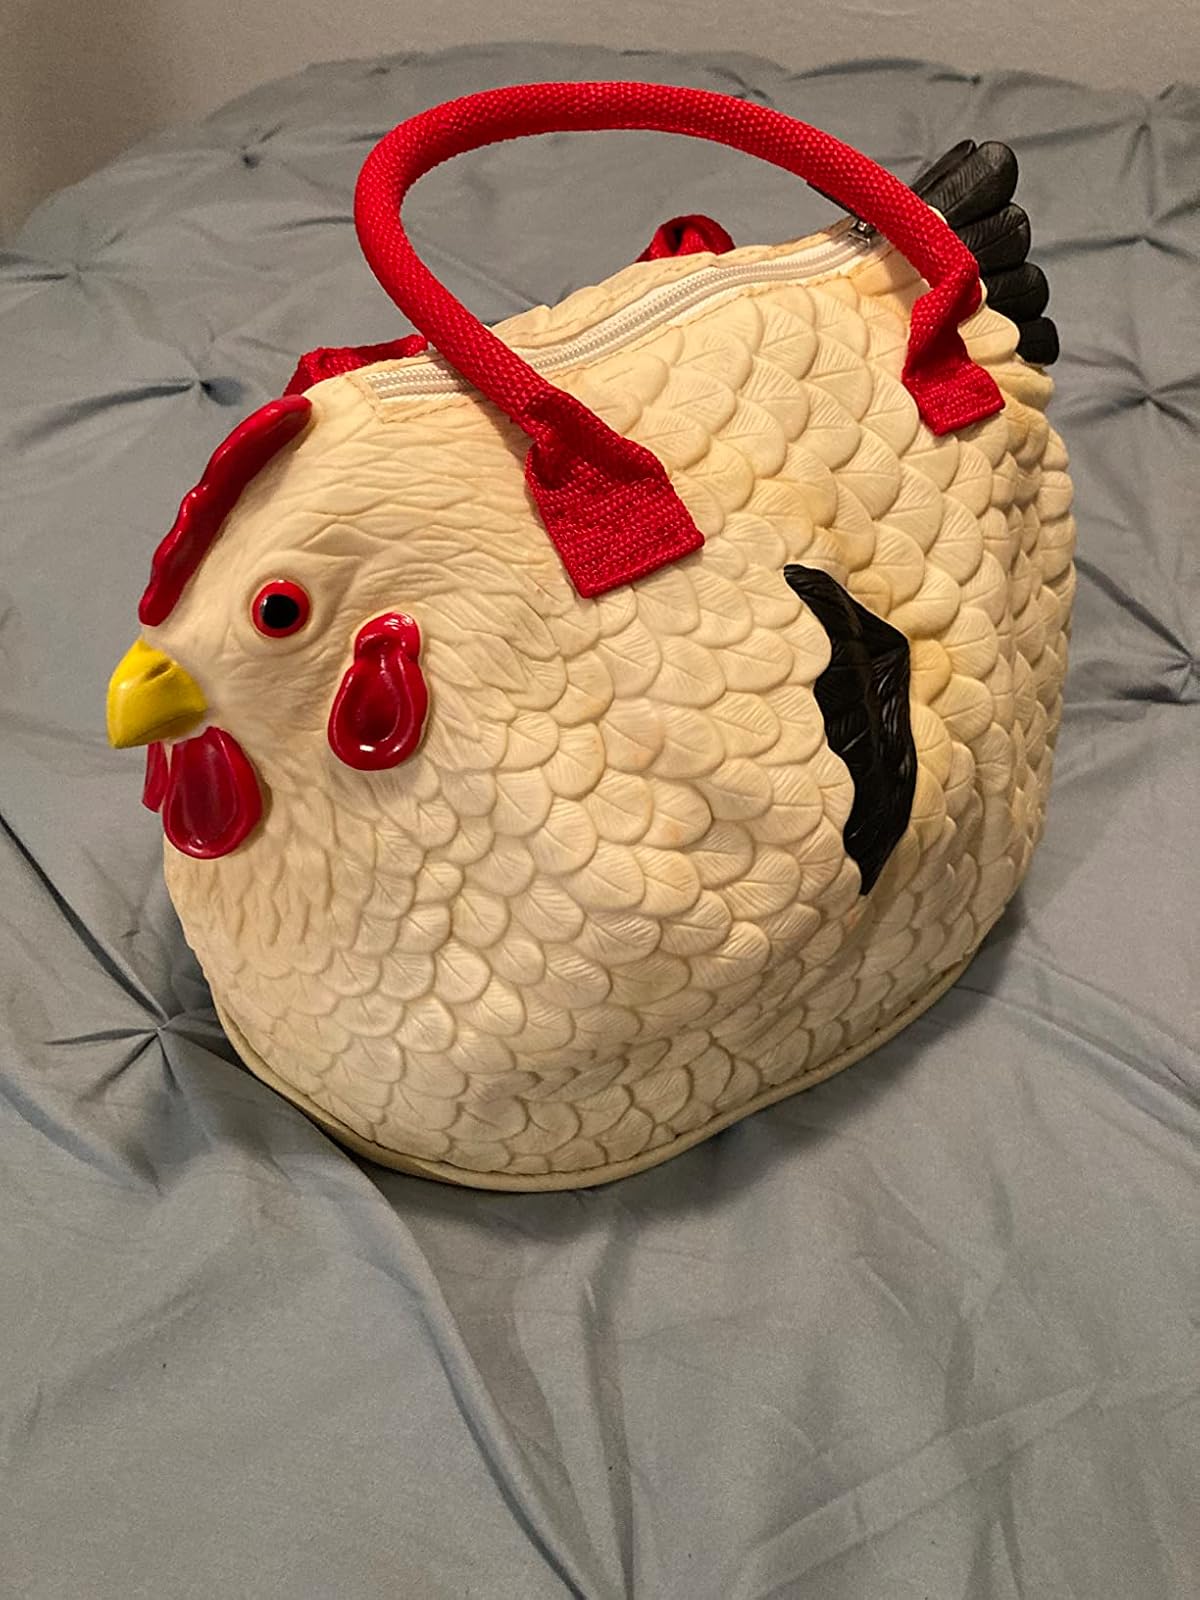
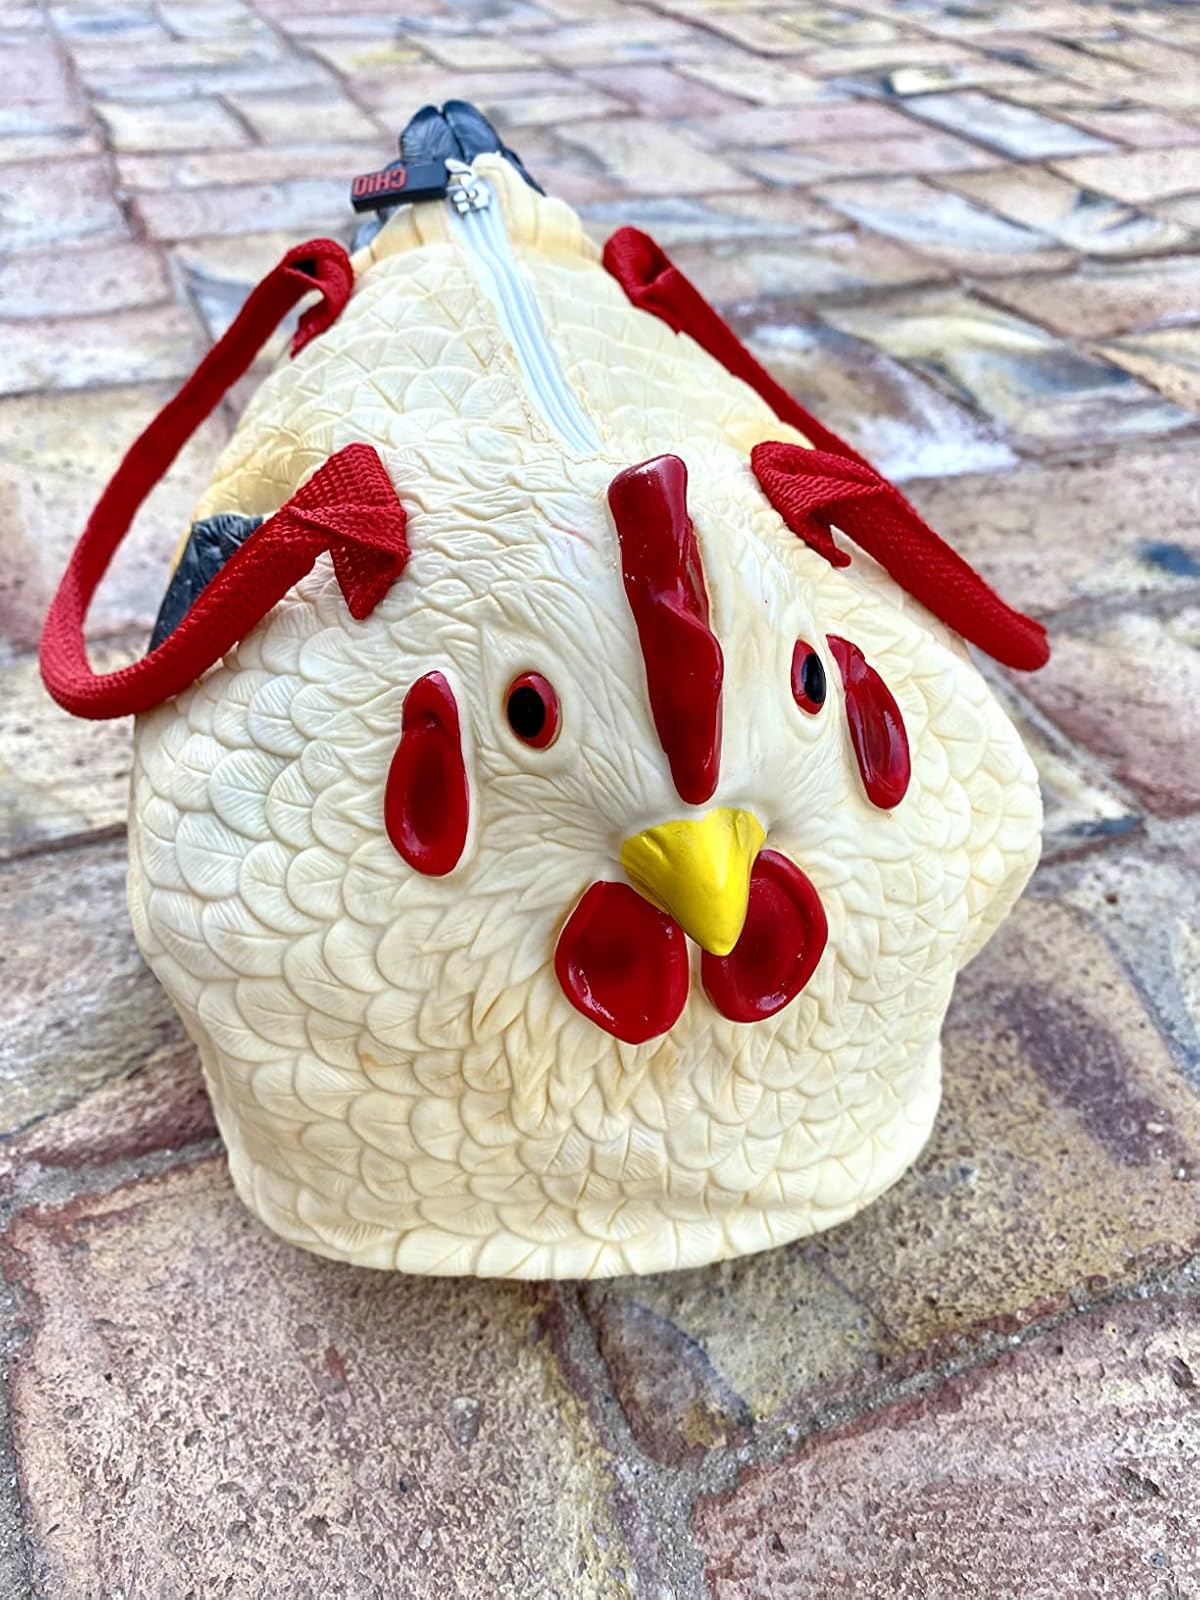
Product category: accessories_handbag
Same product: yes